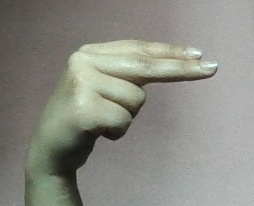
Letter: ain